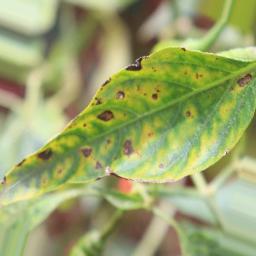
Label: nutritional